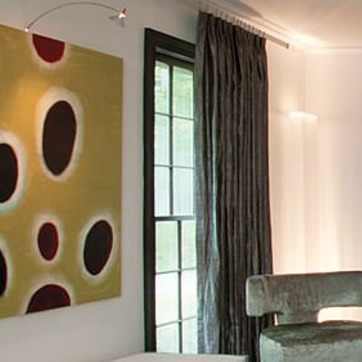
Material: glass